Murad Ebrahim

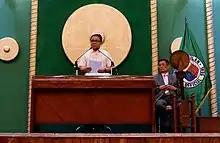
Ebrahim presiding over the Bangsamoro Parliament as chief minister

Upon the passage of the Bangsamoro Organic Law (BOL) in 2018 under the administration of President Rodrigo Duterte,Murad Ebrahim campaigned for the law's ratification by voters that would lead to the establishment of the proposed Bangsamoro Autonomous Region. He was nominated by his group, the MILF, to be the chief minister of the Bangsamoro Transition Authority (BTA) which would serve as the interim government in the region.